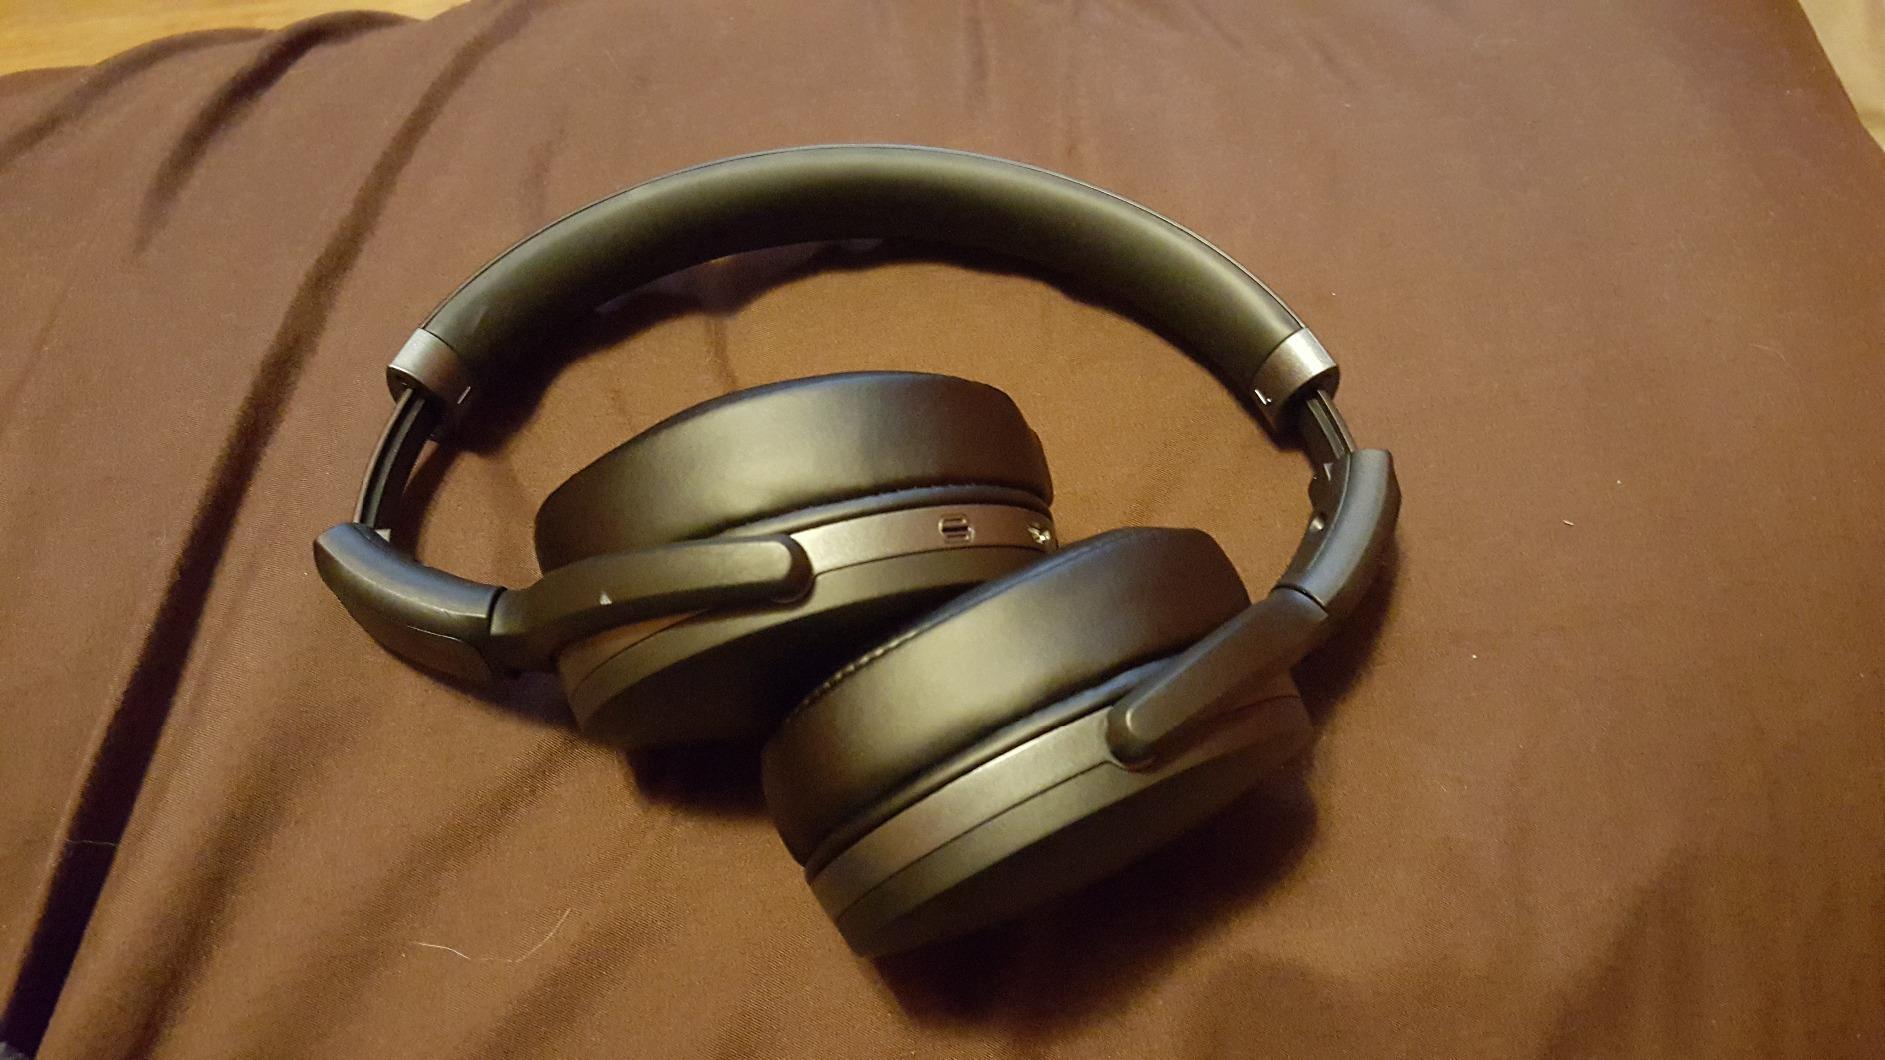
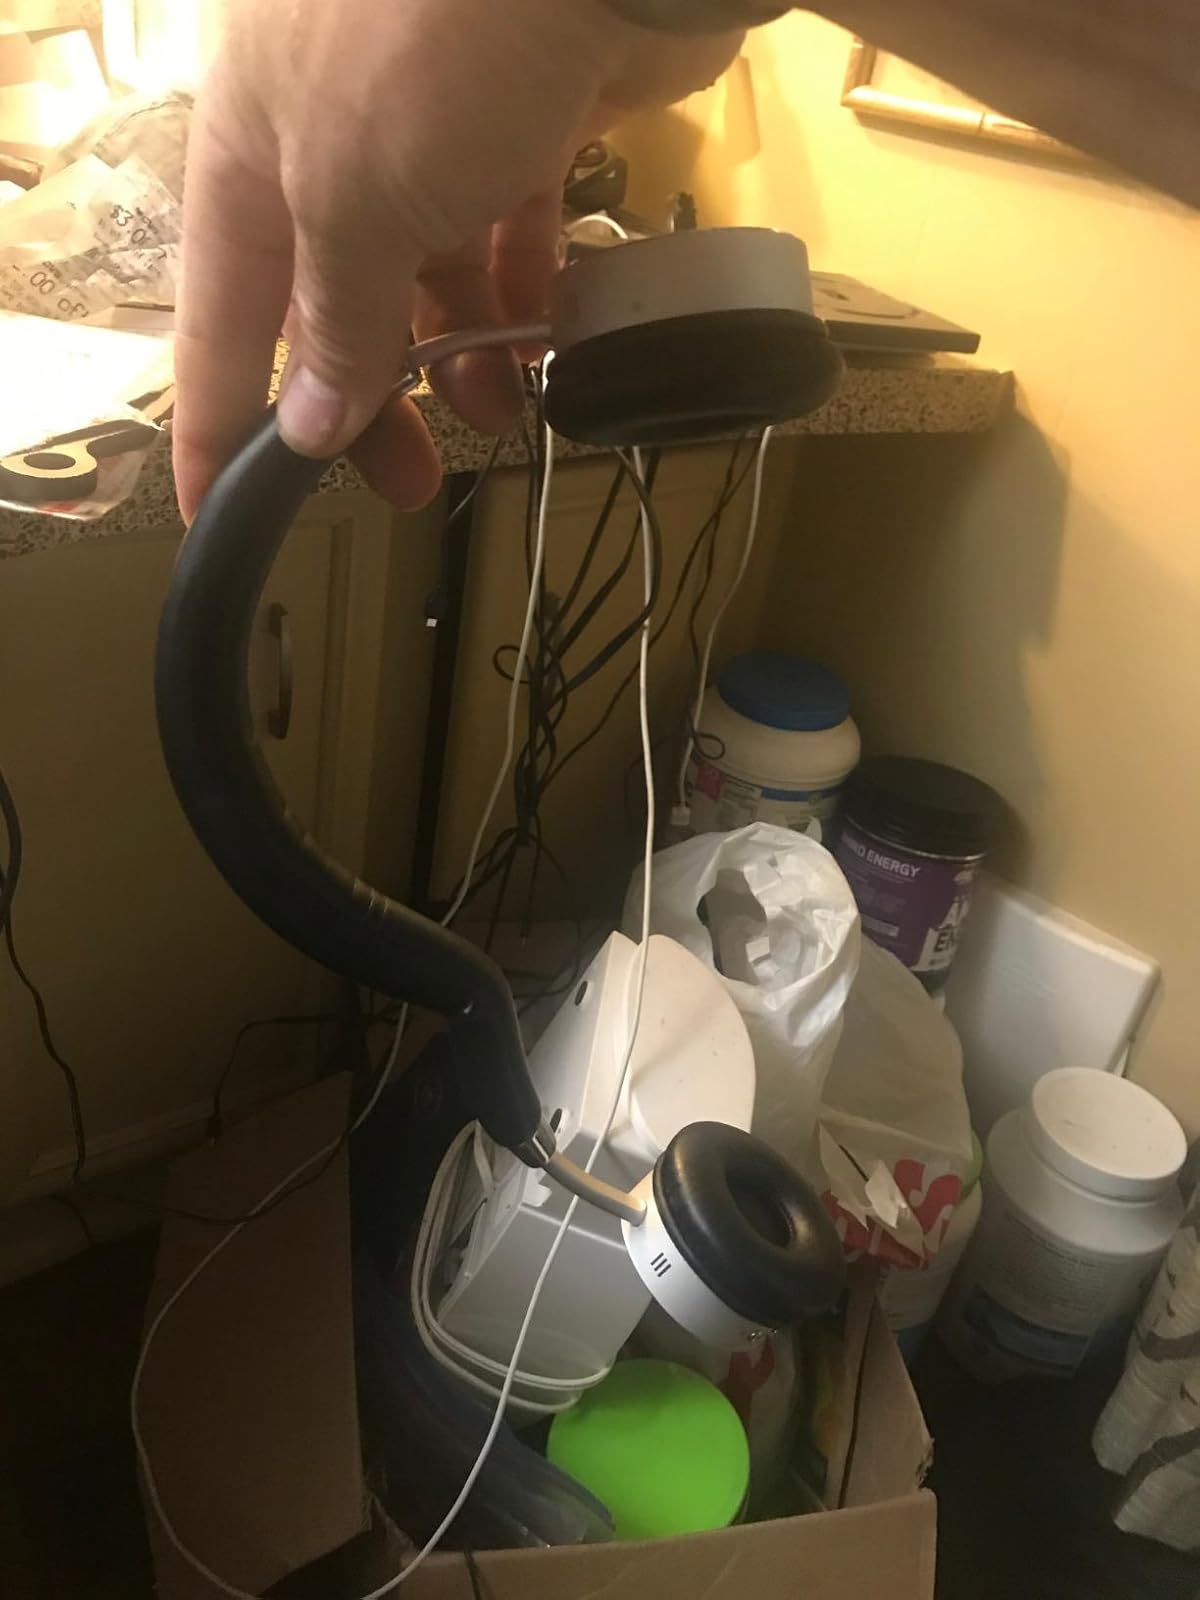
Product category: headphones
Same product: no